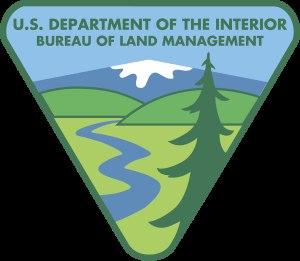
Le Bureau of Land Management, abrégé sous le sigle BLM, est une agence américaine qui fait partie du département de l'Intérieur des États-Unis et qui gère les terrains publics. Ces terrains couvrent environ 1 070 000 km². Ces terres sont situées en grande partie dans l'ouest du pays.
L'aménagement du territoire aux États-Unis désigne l'ensemble des politiques mises en œuvre par les collectivités américaines sur le territoire national. Il est le résultat d'actions réfléchies et choisies afin de réduire les inégalités économiques ou sociales à l'échelle du pays.
Le mustang est un cheval sauvage du Nord-Ouest américain. Tous les mustangs sont les descendants de chevaux domestiques revenus à l'état sauvage du fait du phénomène du marronnage. Leurs plus lointains ancêtres sont issus des chevaux espagnols amenés par les conquistadors lors de la conquête de l'Amérique et retournés à l'état sauvage après s'être enfuis ou avoir été relâchés. Les troupeaux se sont progressivement agrandis au cours des siècles pour les mêmes raisons, certains éleveurs relâchant même des chevaux domestiqués au milieu des troupeaux afin de sélectionner et de prélever les poulains les plus intéressants.